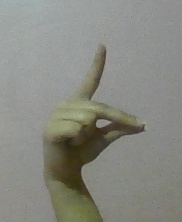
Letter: ta